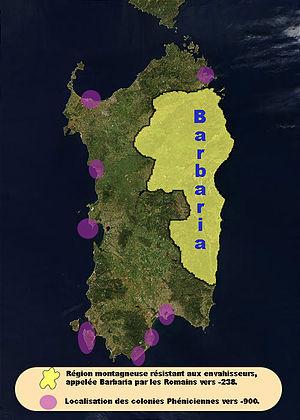
Je suis l'auteur de l'image. utilisation de it:Immagine:Sardinia satellite.jpg qui se trouve dans it:Sardegna Cette carte représente la région montagneuse de Sardaigne appelé Barbaria. Elle montre également les emplacements des colonies féniciennes.
La Barbagia est une région centrale, reculée et montagneuse de la Sardaigne. Son nom vient du latin, Barbaria, parce qu'elle est historiquement moins soumise à l'Empire romain que la côte, et ses habitants étaient considérés comme Barbares. En effet, les Sardes de cette région se sont toujours opposés aux envahisseurs. L'emplacement géographique de cette région aidant, ils ont souvent fait preuve d'une capacité à résister. En conséquence c'est dans cette région que l'on trouve le plus fort pourcentage de toponymes d'origine pré-romaine que l'on peut rapprocher par exemple d'une langue comme le Basque.